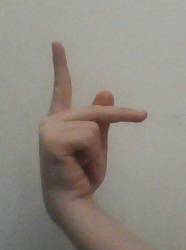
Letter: dha